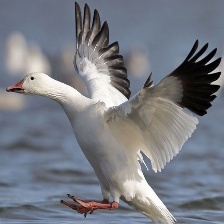
Species: SNOW GOOSE
Scientific name: ANSER CAERULESCENS
ImageNet parent category: goose